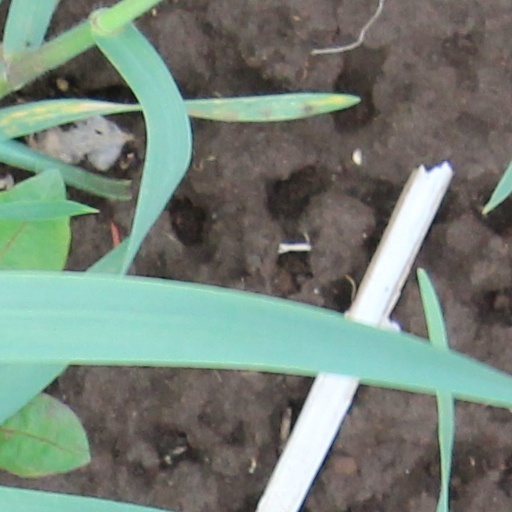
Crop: wheat